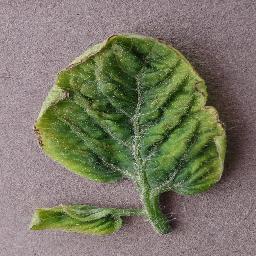
Label: Tomato___Tomato_Yellow_Leaf_Curl_Virus